Blue Hen Farm

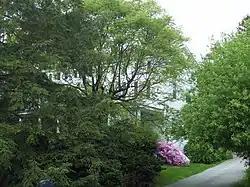
Blue Hen Farm, April 2010

Blue Hen Farm is a historic home located at Newark in New Castle County, Delaware. It is a stuccoed three story, six bay building built in four phases. The earliest part of the structure dates to the mid-19th century.